Oswaldo Alanís

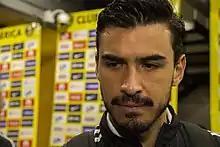
Alanís in 2015

Oswaldo Alanís Pantoja (born 18 March 1989) is a Mexican professional footballer who plays as a centre-back.